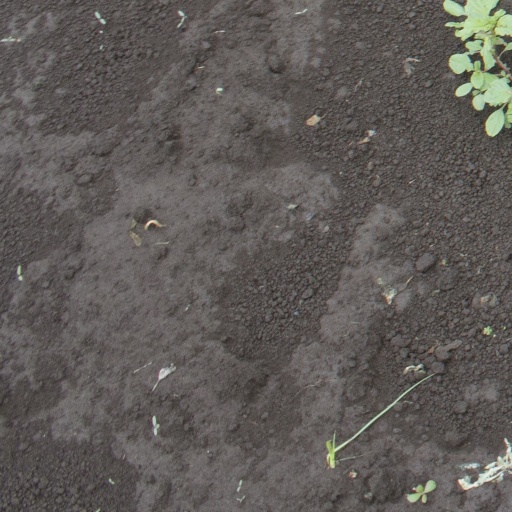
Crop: soybean